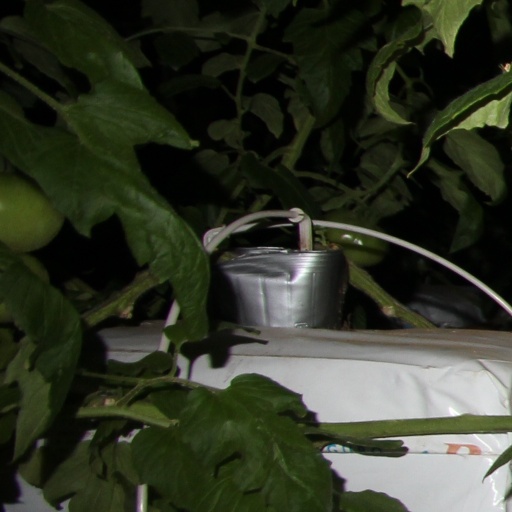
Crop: tomato